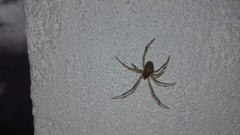
Species: Parasteatoda_tepidariorum